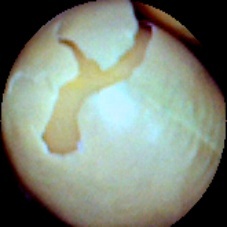
Label: Skin-damaged